CP3 (classification)

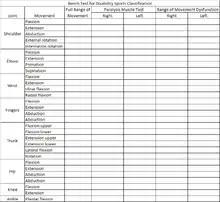
A standard bench press form used to for functional classification for wheelchair sportspeople.

One of the standard means of assessing functional classification is the bench test, which is used in swimming, lawn bowls and wheelchair fencing. Using the Adapted Research Council (MRC) measurements, muscle strength is tested using the bench press for a variety of disabilities a muscle being assessed on a scale of 1 to 5 for people with cerebral palsy and other issues with muscle spasticity. A 1 is for no functional movement of the muscle or where there is no motor coordination. A 2 is for normal muscle movement range not exceeding 25% or where the movement can only take place with great difficult and, even then, very slowly. A 3 is where normal muscle movement range does not exceed 50%. A 4 is when normal muscle movement range does not exceed 75% and or there is slight in-coordination of muscle movement. A 5 is for normal muscle movement.